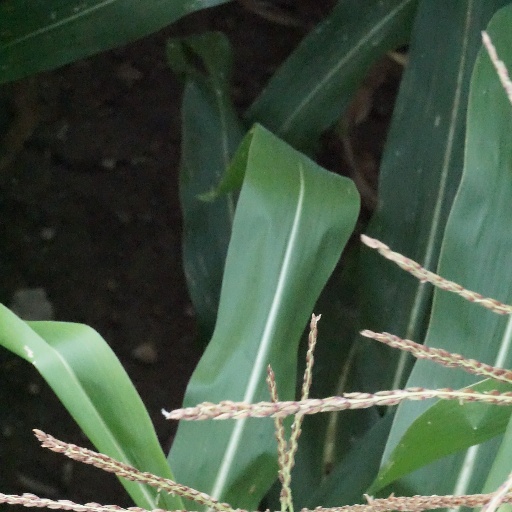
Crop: maize; corn